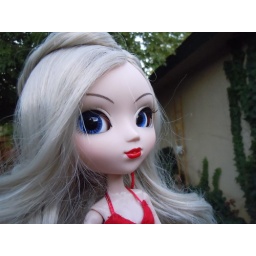
Lacey in her cute americas next top model dress (3)